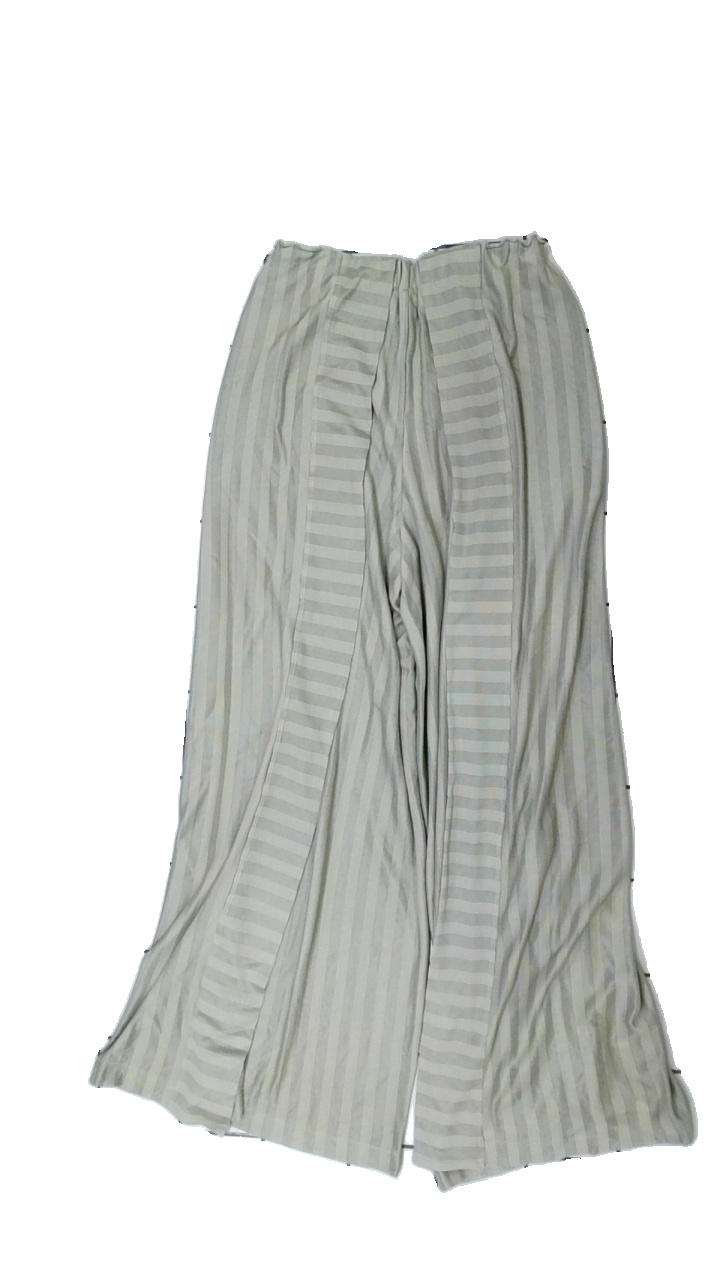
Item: Trousers (Ladies)
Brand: Missing
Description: randiga byxor, egensydda
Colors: Green
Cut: Regular
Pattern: Striped
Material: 67% viscose 33% polyester
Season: All
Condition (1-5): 5
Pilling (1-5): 5
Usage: Reuse
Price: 50-100